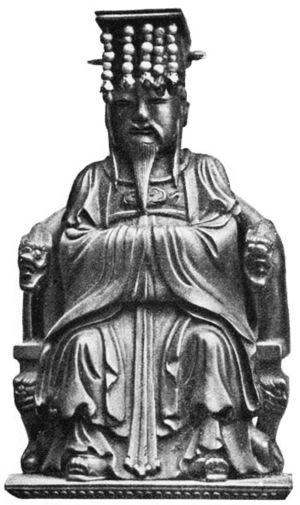
Le confucianisme, Rújiā « école des lettrés » puis Rúxué « enseignement des lettrés », est l'une des plus grandes écoles philosophiques, morales, politiques et dans une moindre mesure religieuses de Chine. Elle s'est développée pendant plus de deux millénaires à partir de l'œuvre attribuée au philosophe Kongfuzi, « Maître Kong » 孔夫子, connu en Occident sous le nom latinisé de Confucius. Après avoir été confrontée aux écoles de pensée concurrentes pendant la Période des Royaumes combattants et violemment combattue sous le règne de Qin Shi Huang, fondateur du premier empire, elle fut imposée par l'empereur Han Wudi en tant que doctrine d'État et l'est restée jusqu'à la fondation de la République de Chine. Elle a aussi pénétré au Viêt Nam, en Corée et au Japon où elle a été adaptée aux circonstances locales.